Duane Whitaker

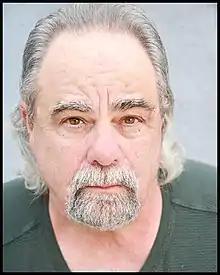
Duane Whitaker in 2020

Whitaker was born in Abilene, Texas, the oldest child of Nathan Duane Whitaker Sr. and Barbara Ella Hudson, a nurse. He has two younger sisters, both born in Lubbock, Texas. Whitaker graduated from Monterey High School.